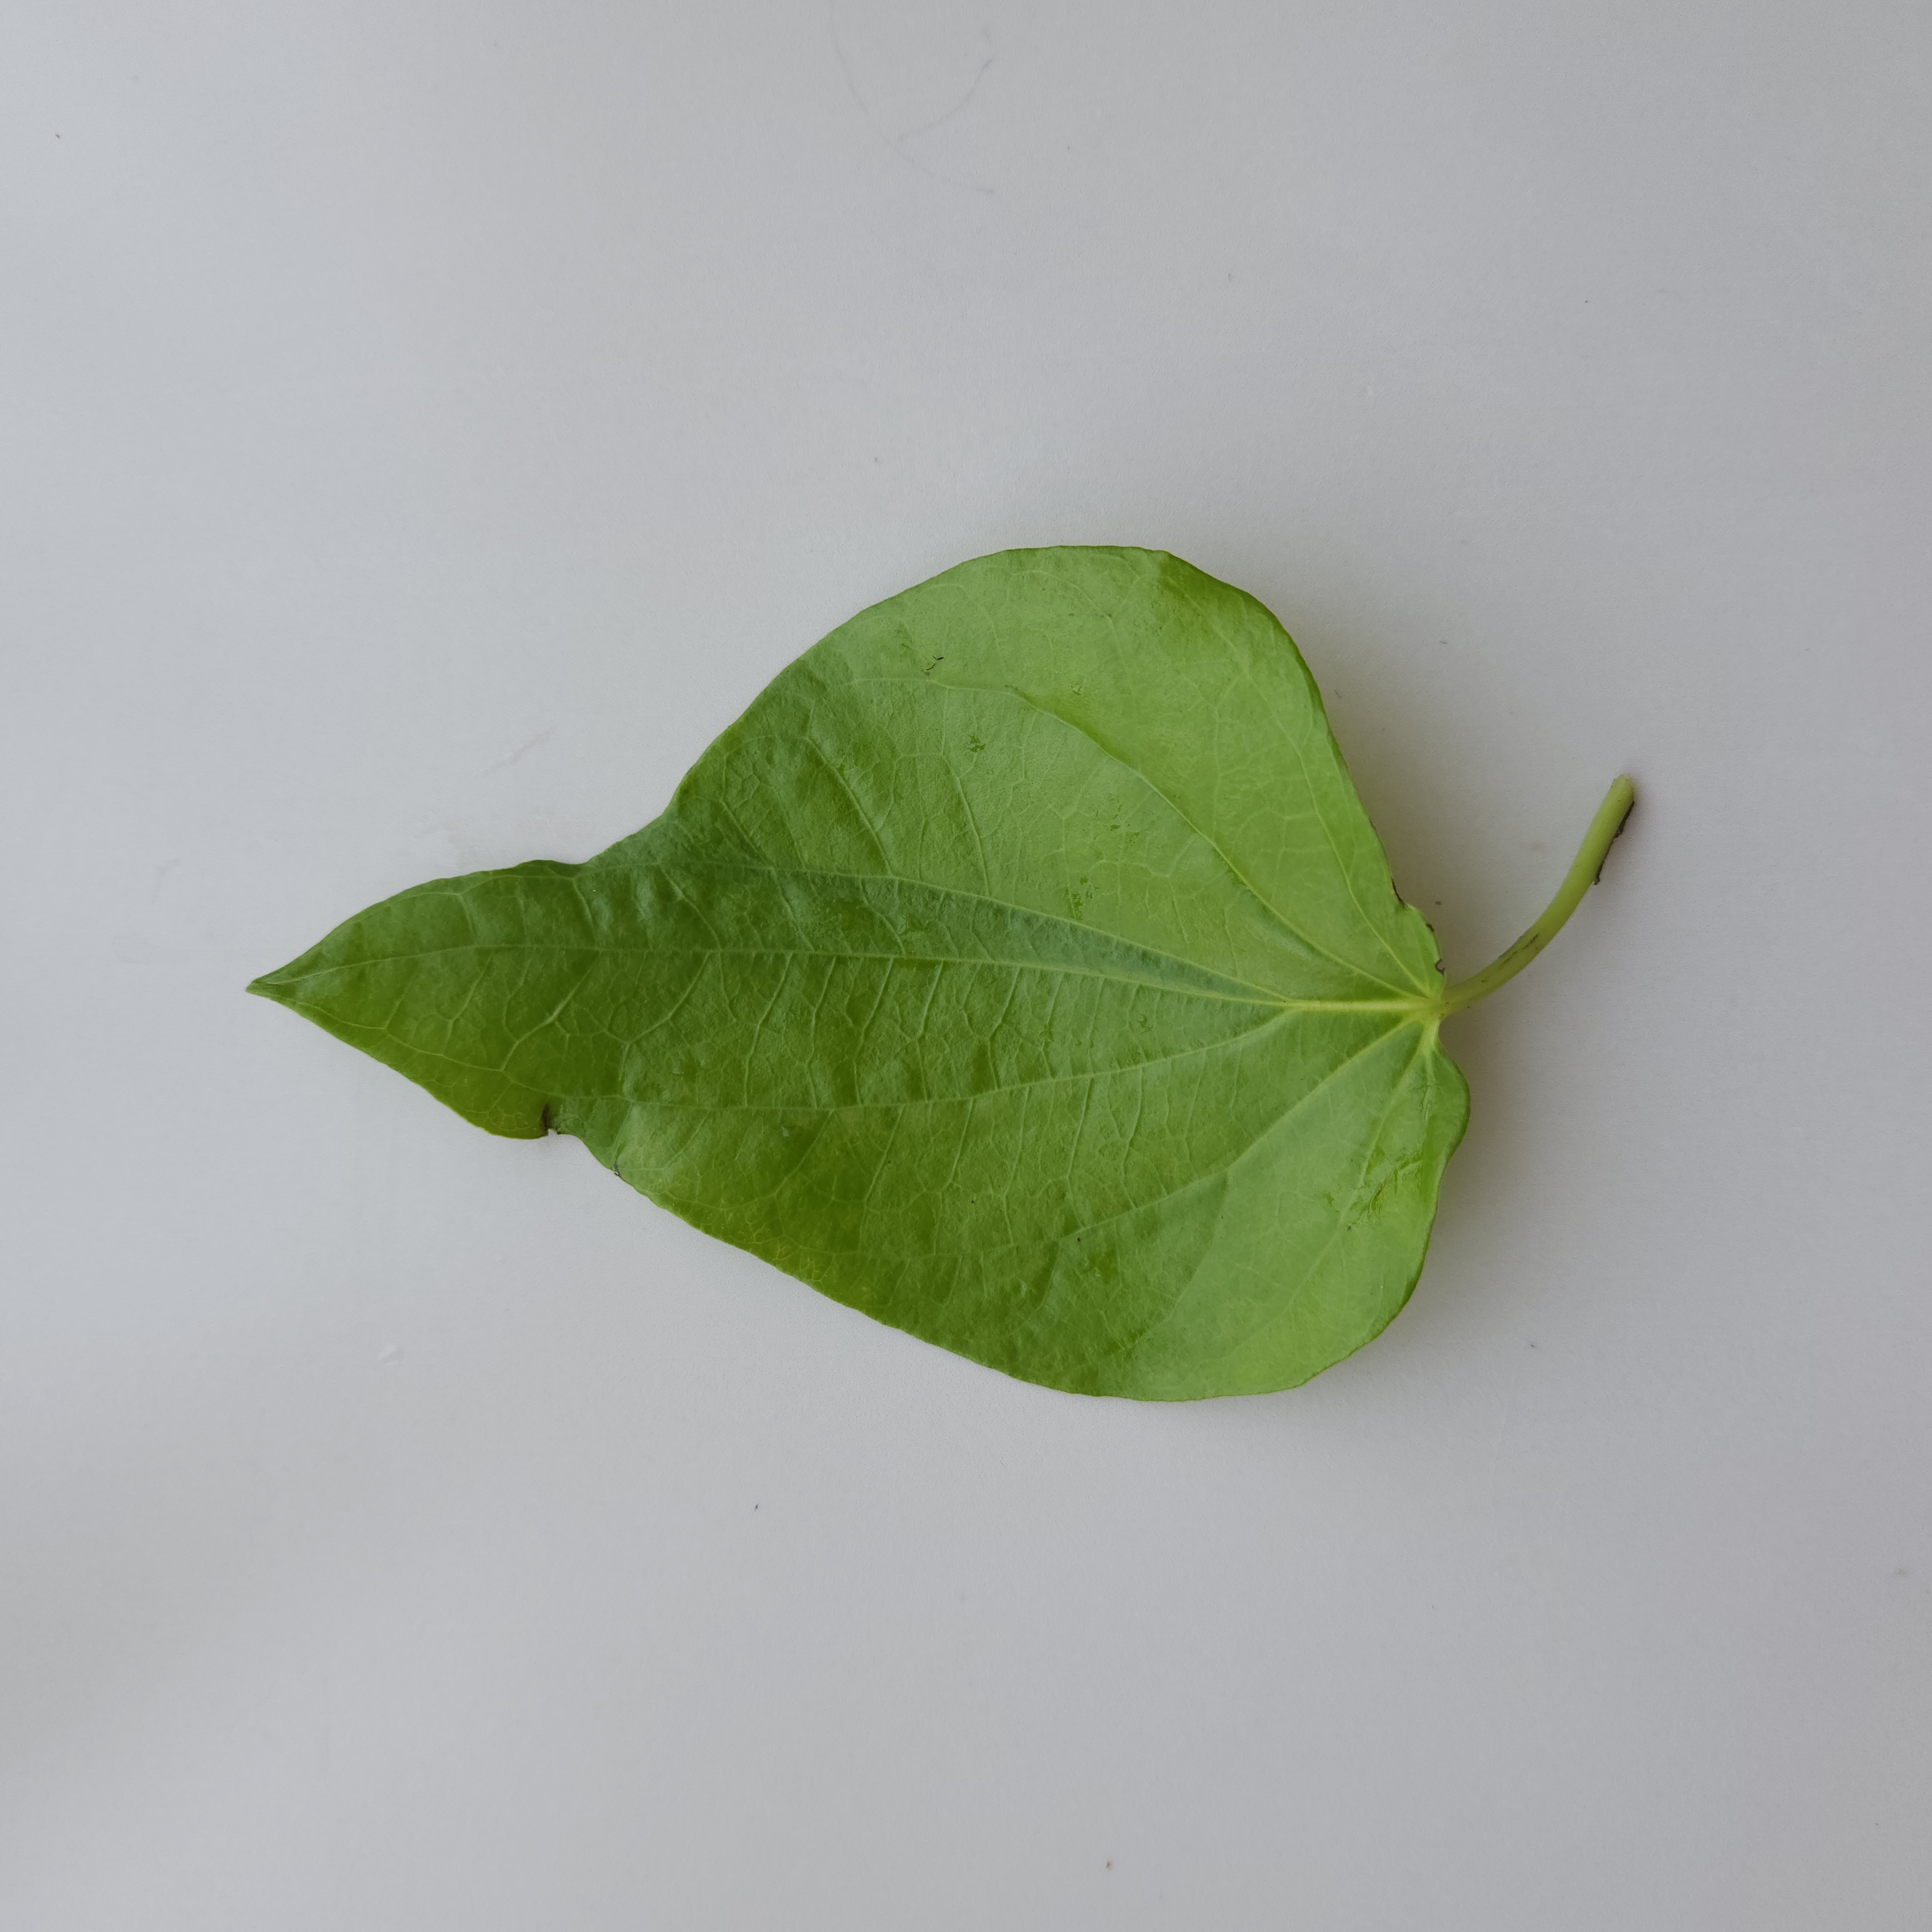
Label: Healthy